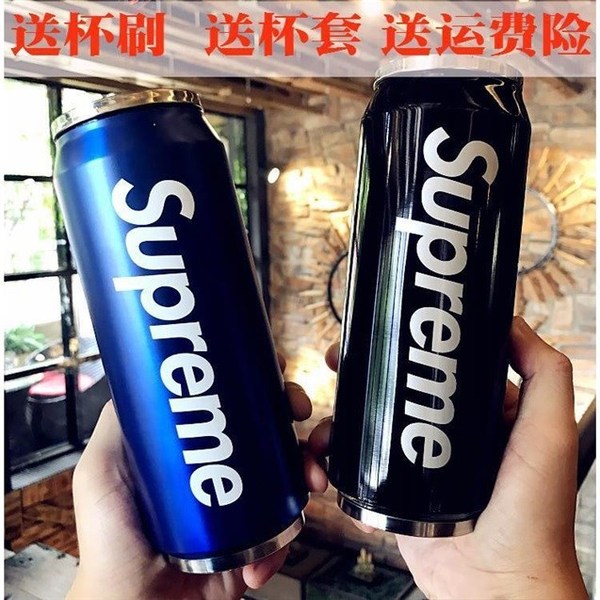
Label: metal